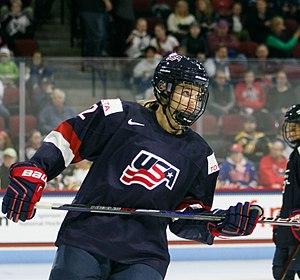
Lee Stecklein est une joueuse américaine de hockey sur glace évoluant dans la ligue élite féminine en tant que défenseure. Elle a remporté deux médailles olympiques : une médaille d'argent aux Jeux olympiques de Sotchi en 2014 et une médaille d'or aux Jeux olympiques de Pyeongchang en 2018. Elle a également représenté les États-Unis dans 5 championnats du monde, remportant 5 médailles d'or.